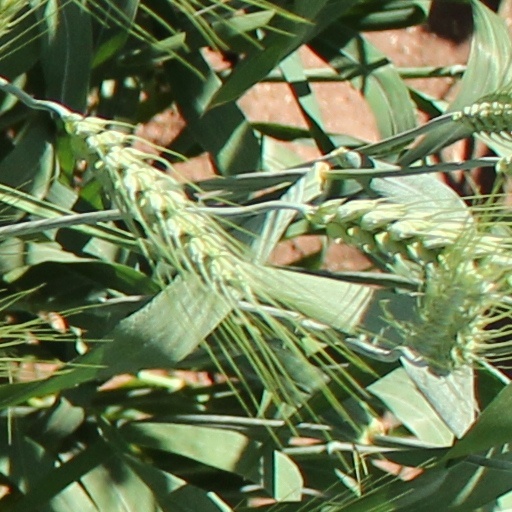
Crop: wheat